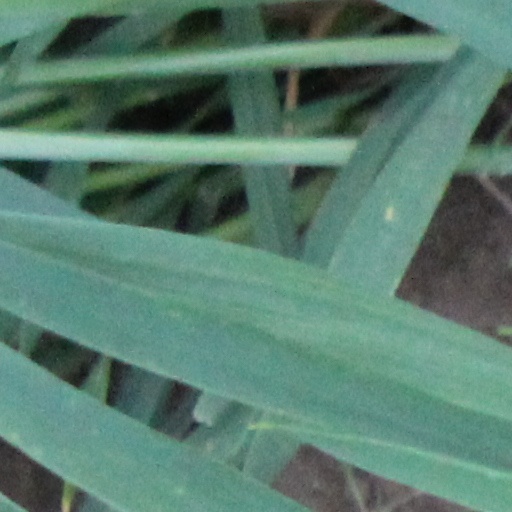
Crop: wheat